Konstanty Korniakt of Białobok

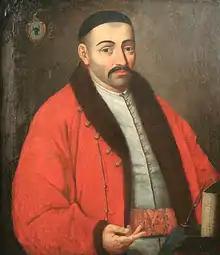
Portrait Konstanty Korniakt of Białobok

Konstanty Korniakt of Białobok or Konstantyn Franciszek Korniakt (1582-1624) was a Polish nobleman and soldier, the son of the noble Polish merchant Konstanty Korniakt (1520-1603) of Crete.